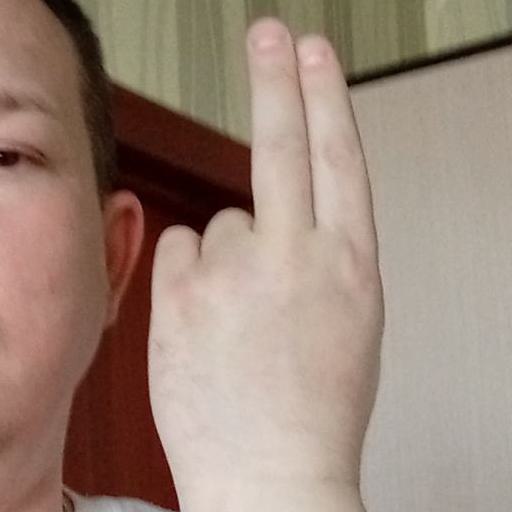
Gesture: two_up_inverted